Ashley Rindsberg

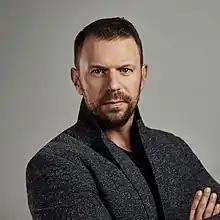
Rindsberg in October 2020

Ashley Rindsberg is an American writer and a senior editor at "Pirate Wires", an American online media company.